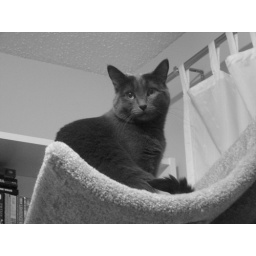
Loki my cute grey cat taken in a black and white picture on her tan cat tree